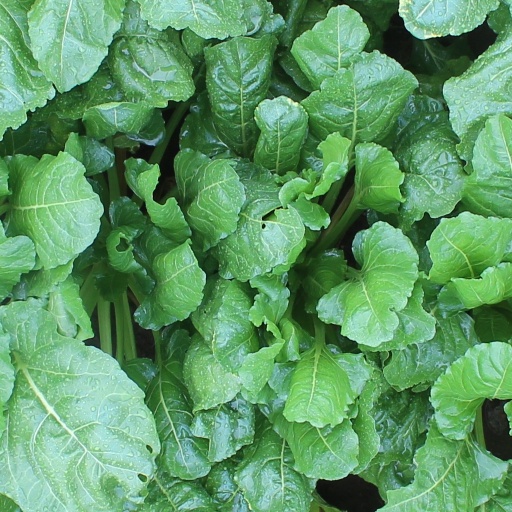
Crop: sugar beet